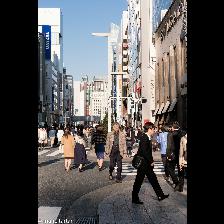
Label: Human